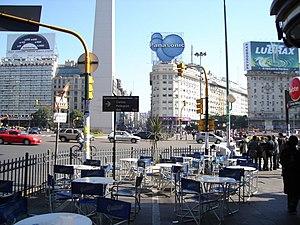
L'Avenida Corrientes est une des principales artères de la ville de Buenos Aires, capitale de l'Argentine. Longue de 8,6 km, cette avenue est le véritable axe de la vie nocturne et de la culture bohême de la ville C'est dans ses bars et théâtres que le tango a connu ses heures de gloire : l'icône nationale Carlos Gardel, créateur du tango chanté, y a vécu.